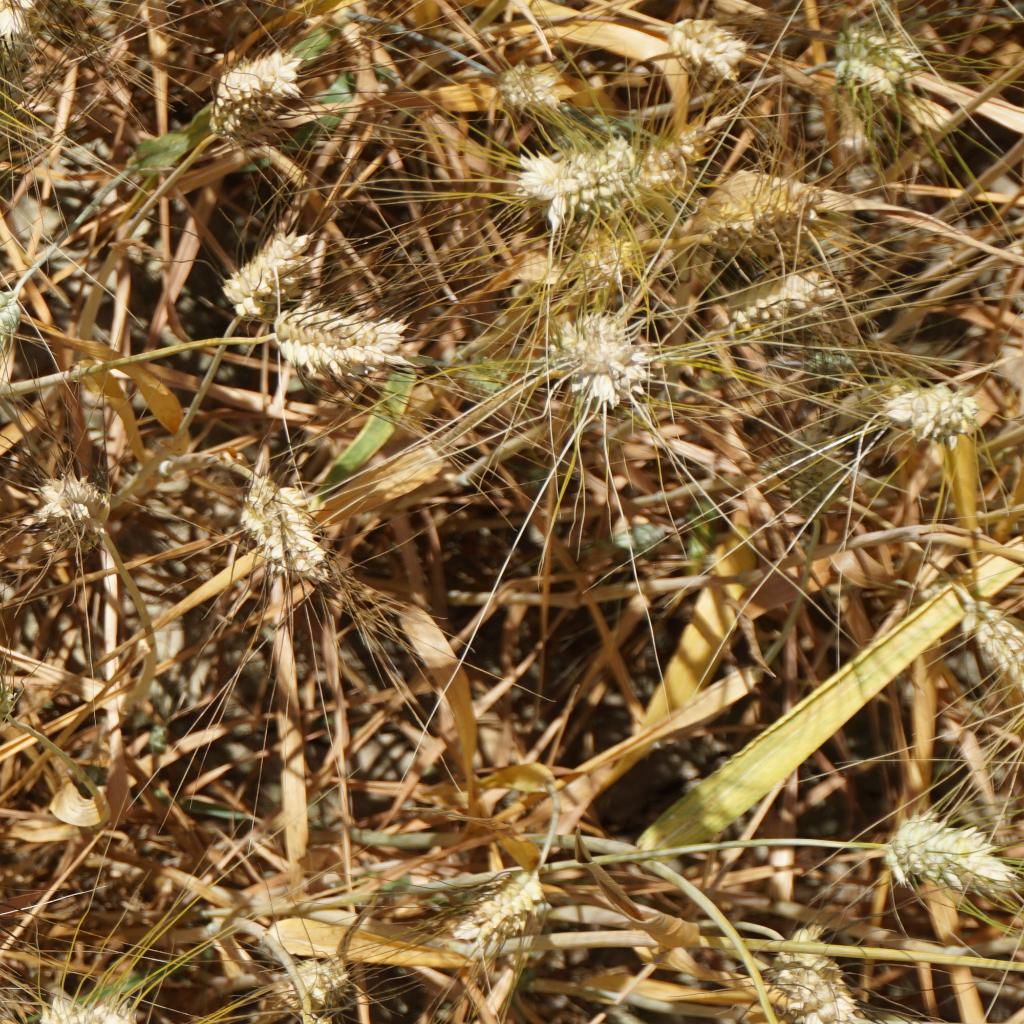
Country: France
Location: Gréoux
Wheat development stage: Filling - Ripening